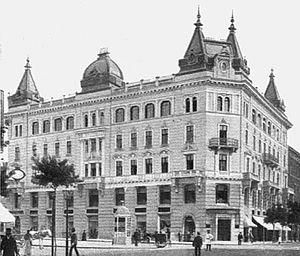
La rue Marszałkowska à Varsovie vers 1904 Polski: Ulica Marszałkowska w Warszawie około 1904 roku. Kamienica Hersego w pobliżu Ogrodu Saskiego.
Ulica Marszałkowska est l'une des principales artères du centre-ville de Varsovie. Elle relie la Plac Bankowy dans son secteur nord avec Plac Unii Lubelskiej dans le Sud.